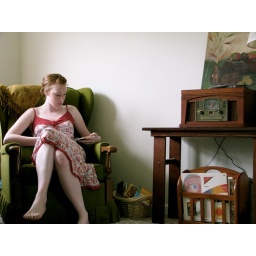
Enjoying a sunny afternoon in my green chair